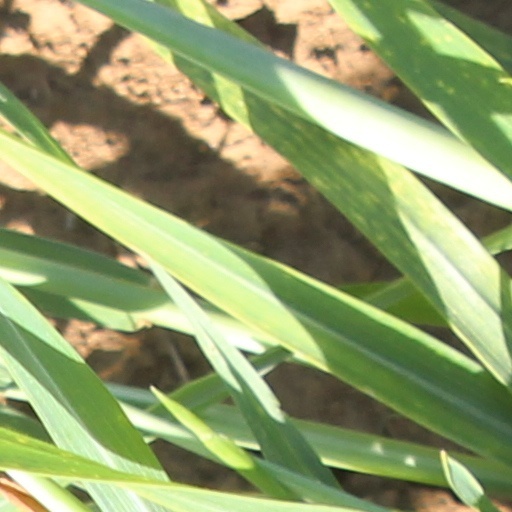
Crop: wheat